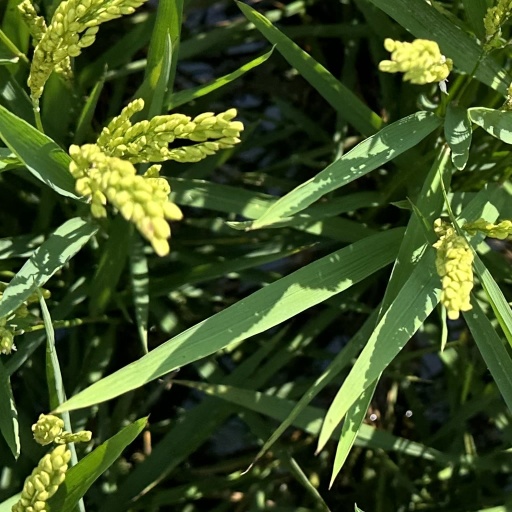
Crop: rice